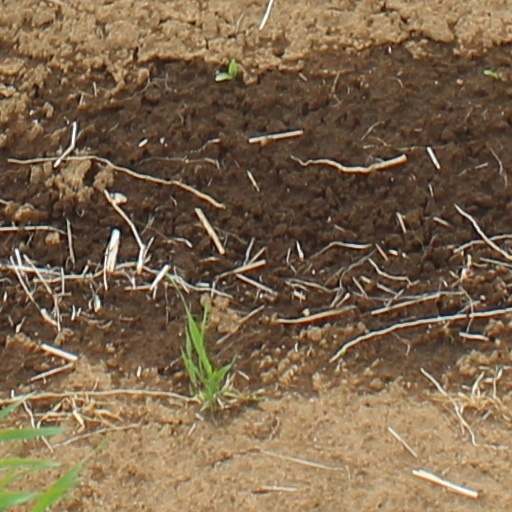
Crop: wheat